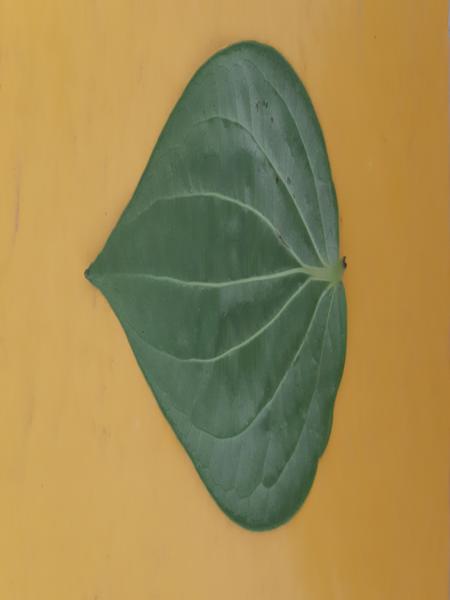
Plant: Betel